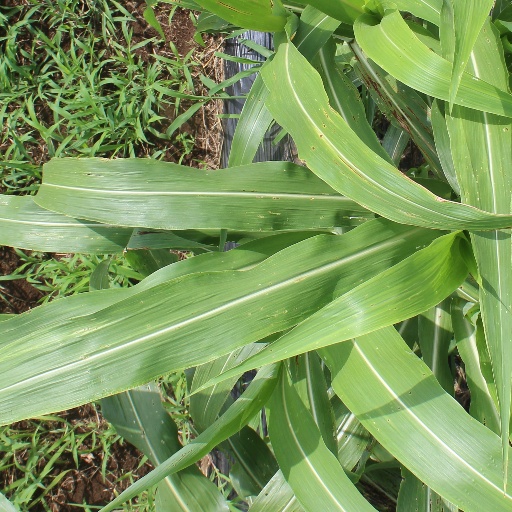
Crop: sorghum